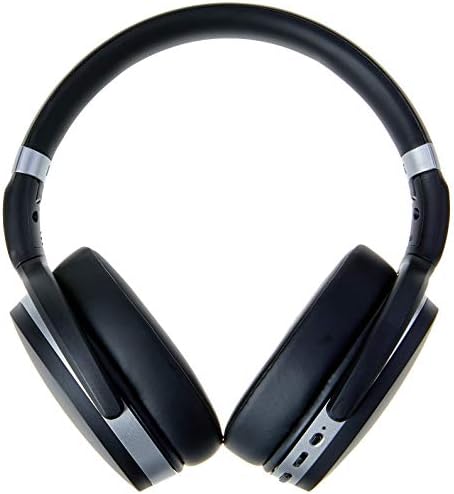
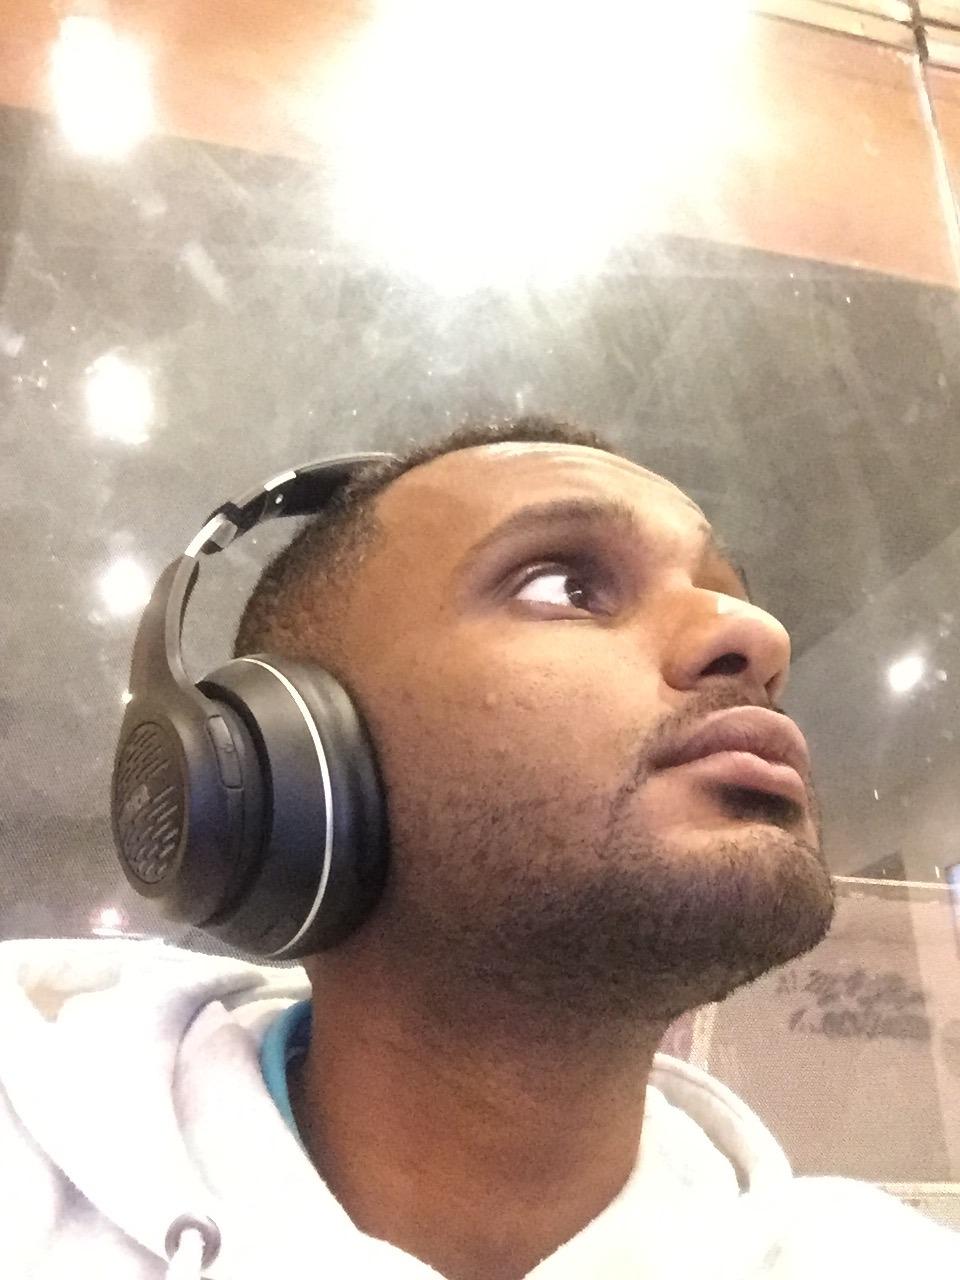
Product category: headphones
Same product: no